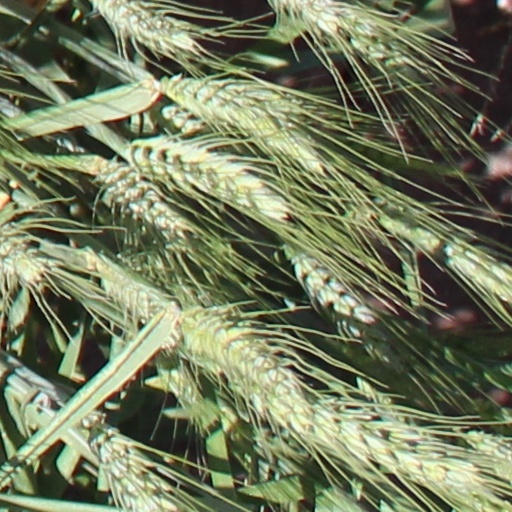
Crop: wheat